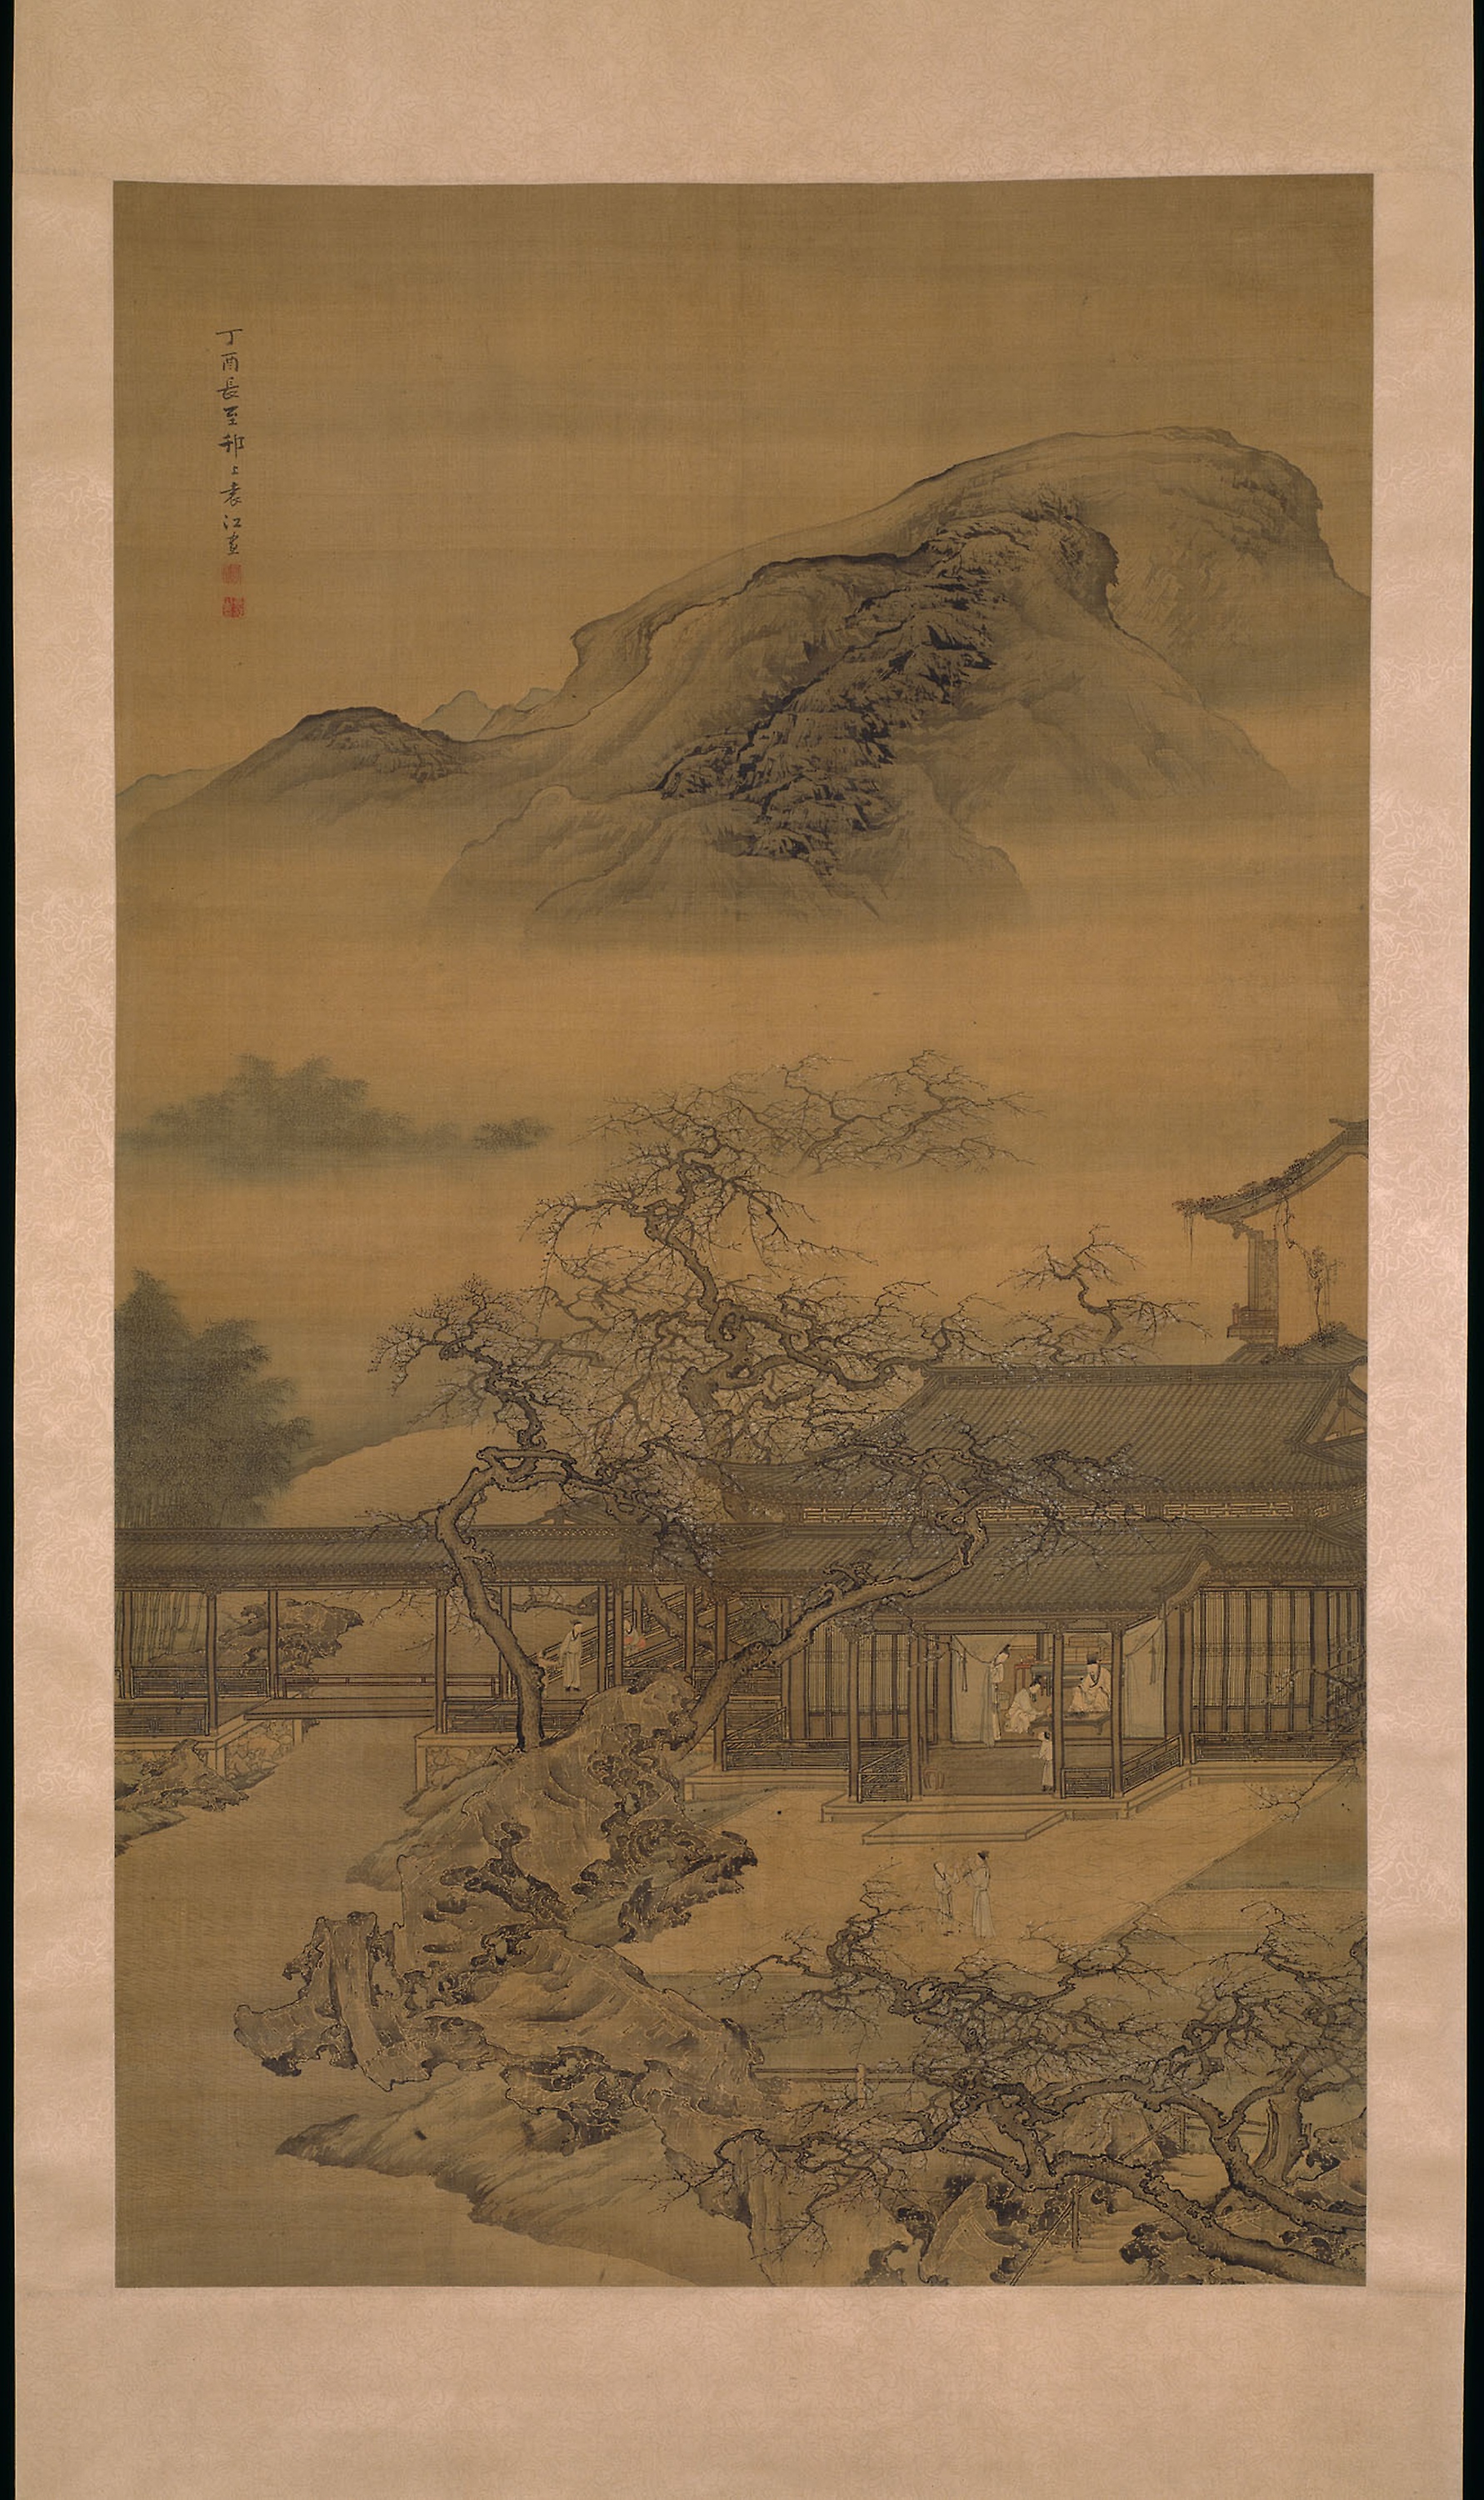
painting, visual arts, history, picture frame, art, artwork, stock photography